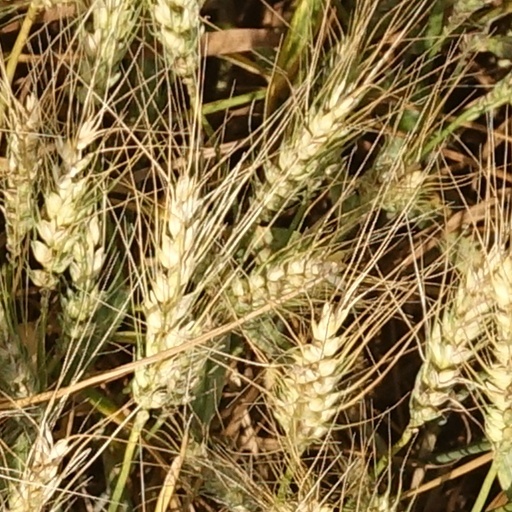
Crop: wheat